Fengxian Xincheng station

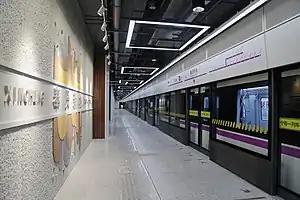
Station platform

Fengxian Xincheng is a station on Line 5 of the Shanghai Metro. Located at Baixiu Road and Jinhai Highway in the city's Fengxian District, the station is located on the main branch of Line 5 and opened as part of the southern extension of Line 5 on 30 December 2018. It is an underground station and will serve as the southern terminus of the line until the future opening of . During the planning and construction stages, this station was known as "Nanqiao Xincheng".